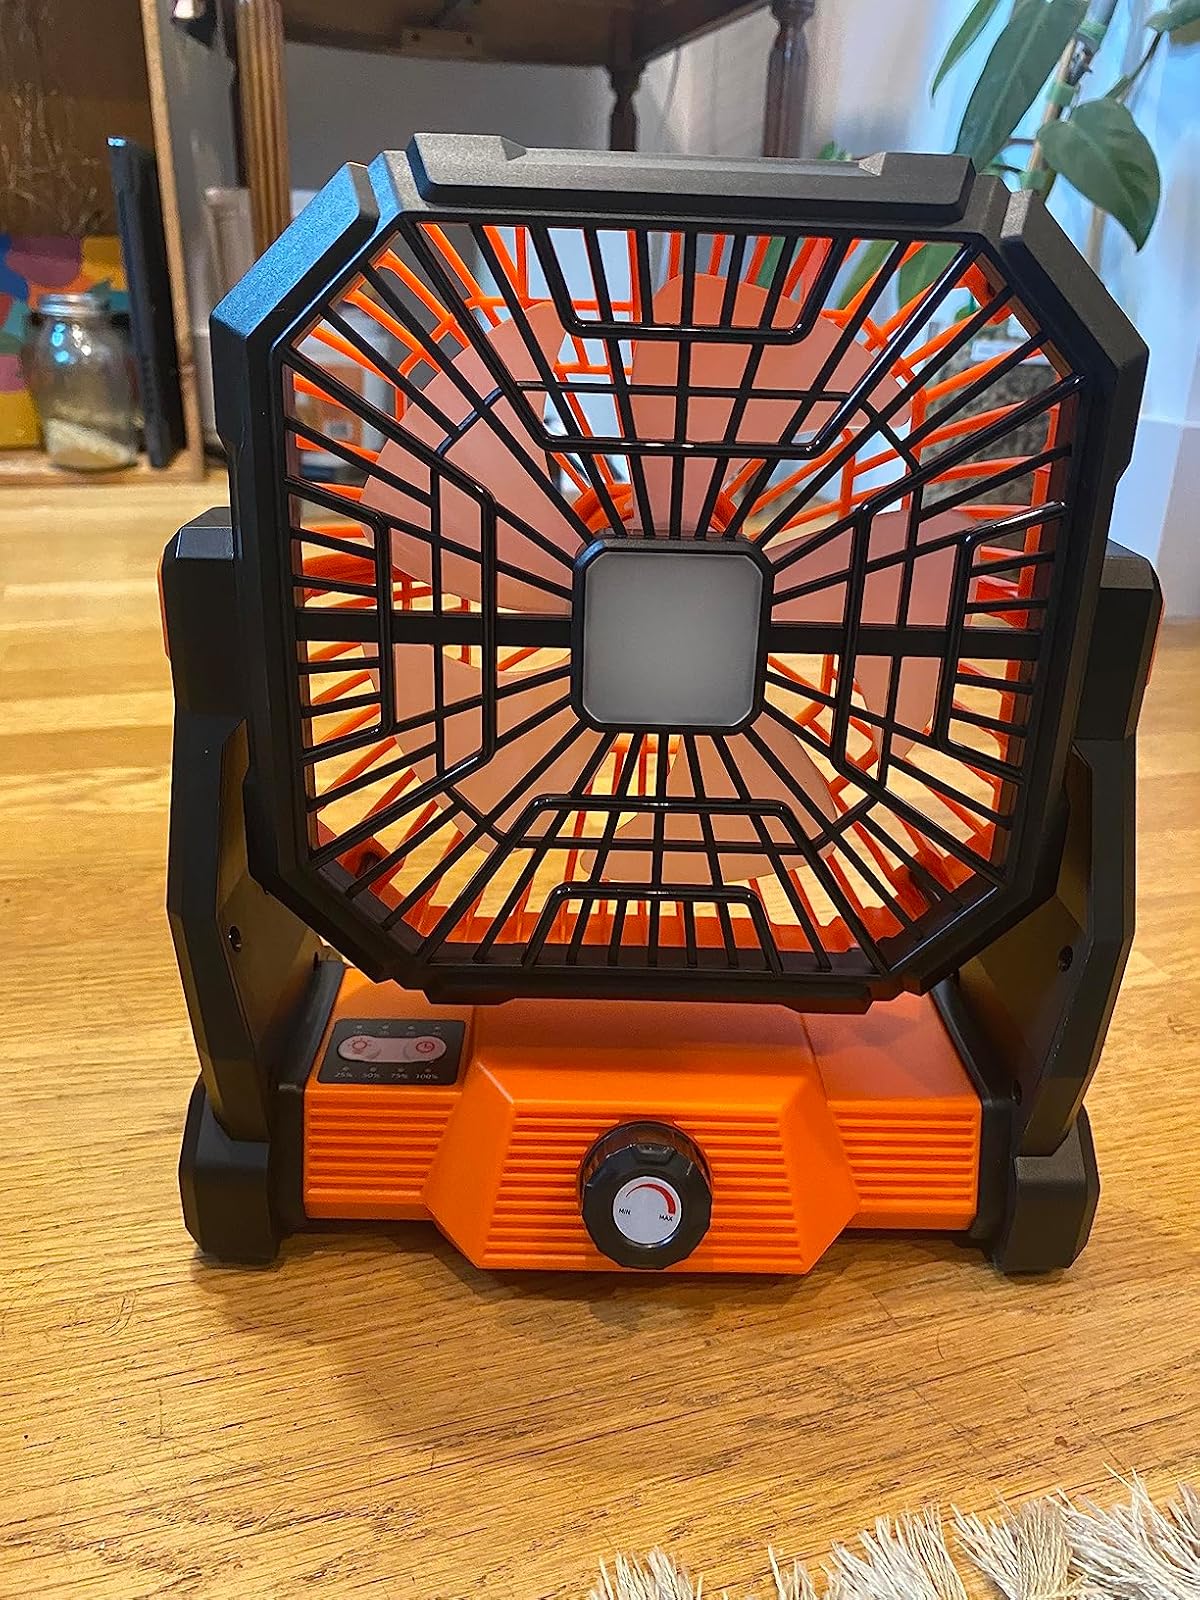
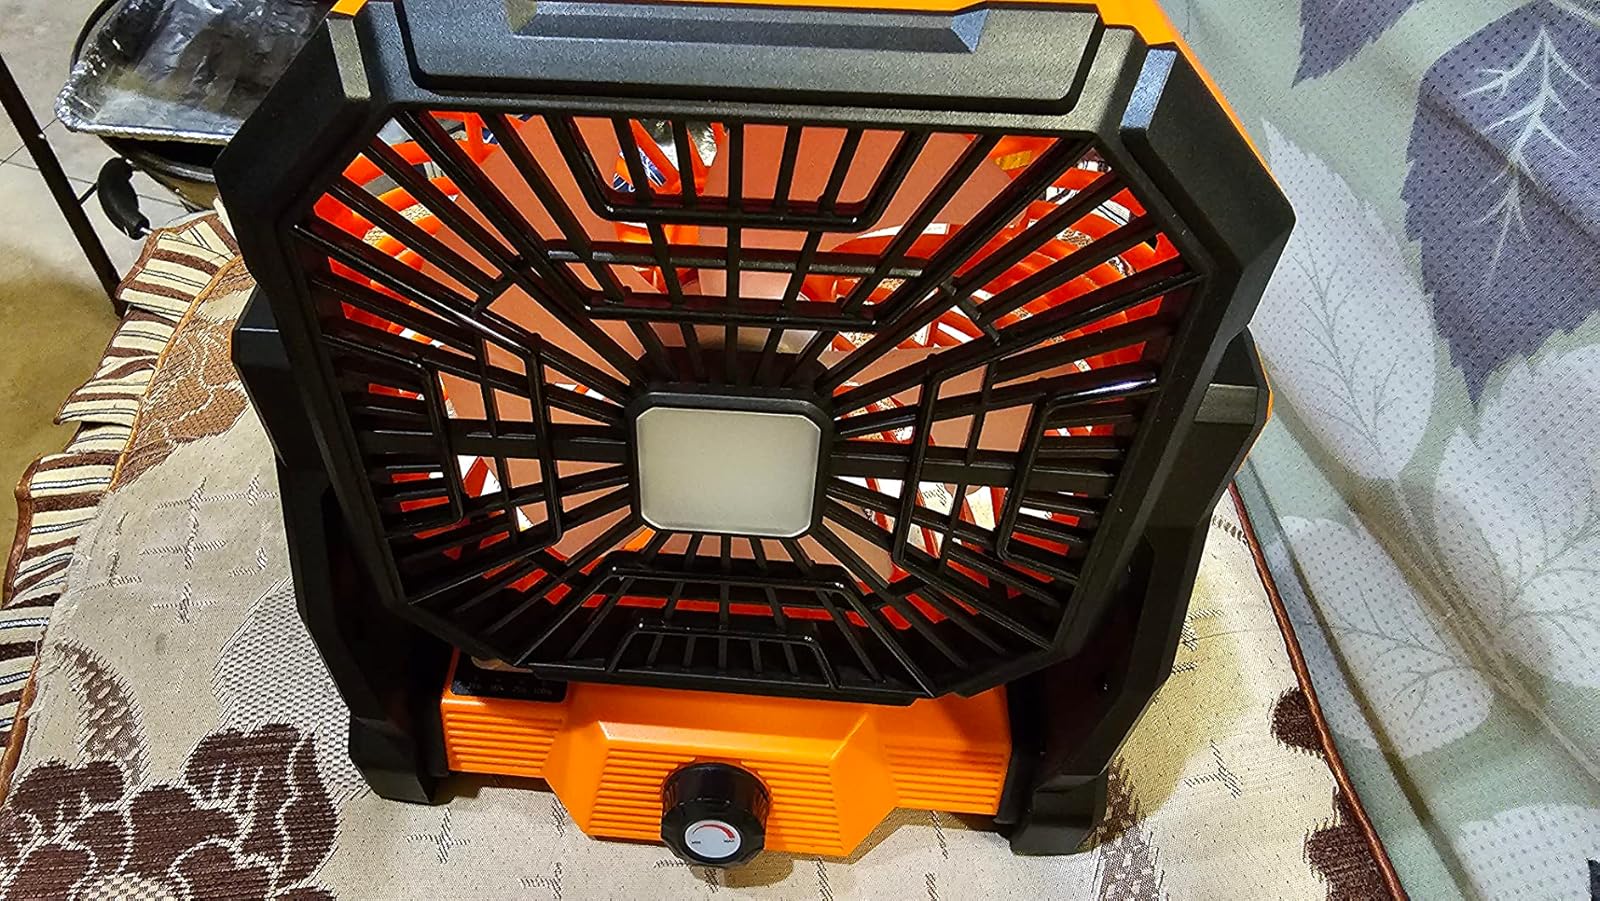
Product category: lantern
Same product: yes